Lord Glenallan

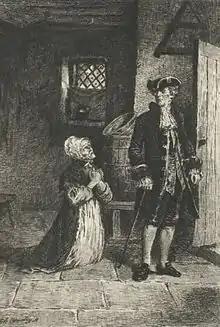
Elspeth Mucklebackit and Lord Glenallan, engraved by Charles Courtry from a design by Alfred Holst Tourrier

William, Earl of Glenallan, otherwise Lord Glenallan, is a character in Sir Walter Scott's 1816 novel "The Antiquary", a Scottish aristocrat whose life has been ruined by the suicide of his wife and the belief that he has unwittingly committed incest. His story forms the melodramatic Gothic strand in an otherwise largely realistic comic novel.